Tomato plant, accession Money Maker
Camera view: tilt-top (135 deg); turntable rotation: 120 degrees
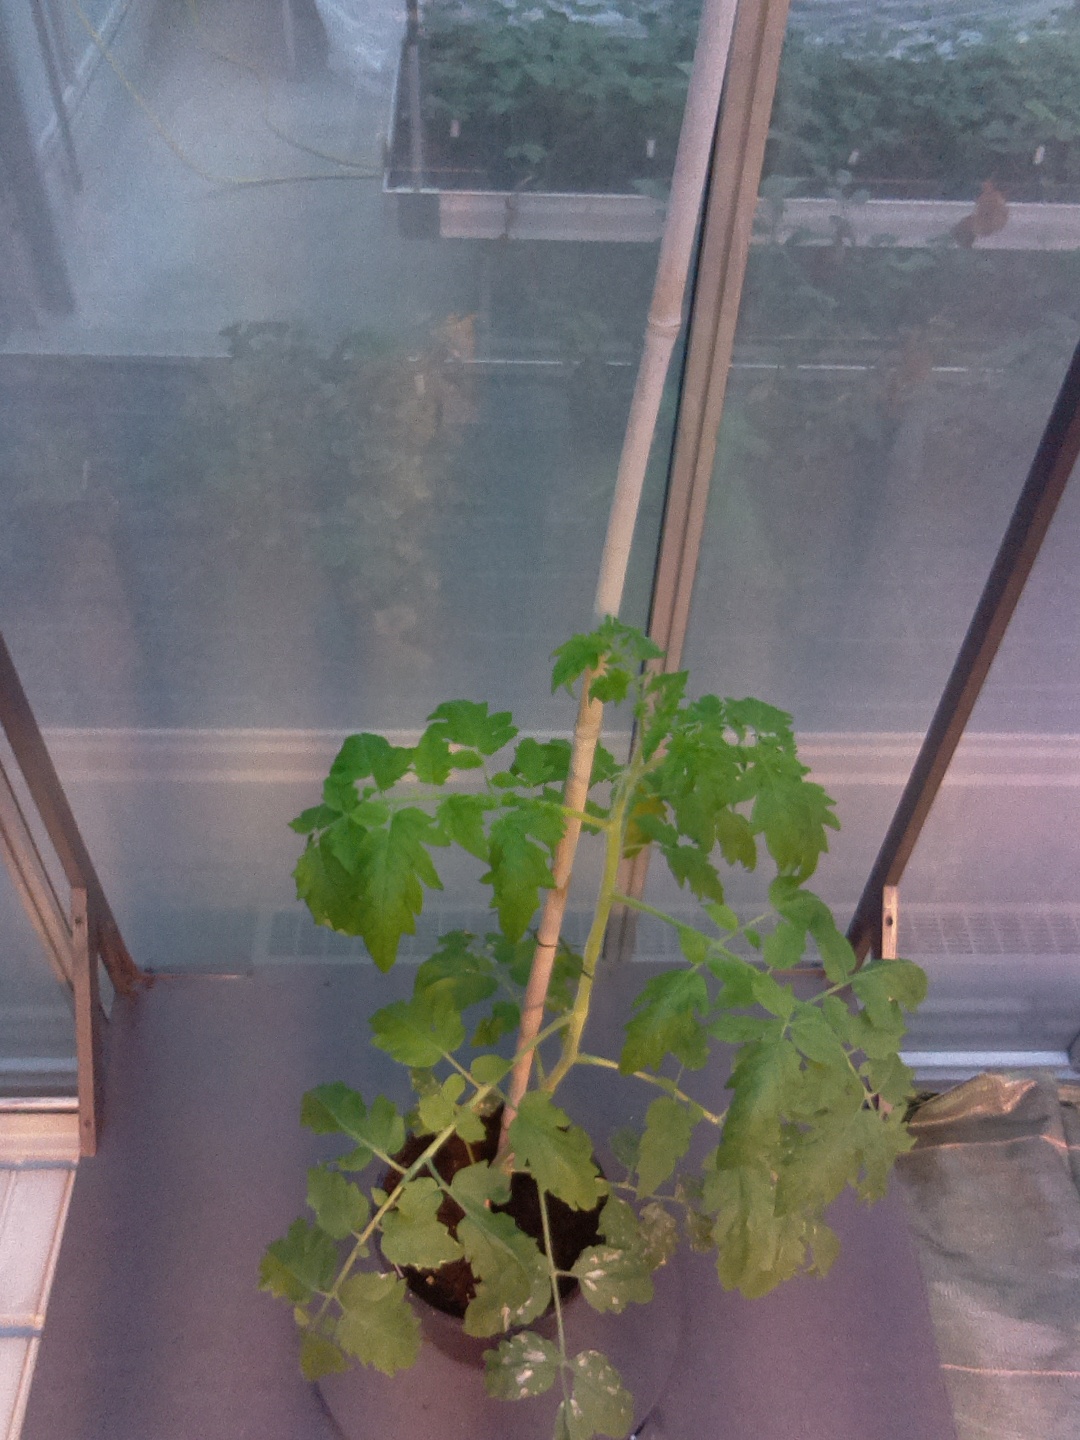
BBCH growth stage 53: 3 inflorescences visible